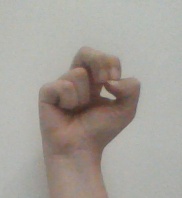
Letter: gaaf